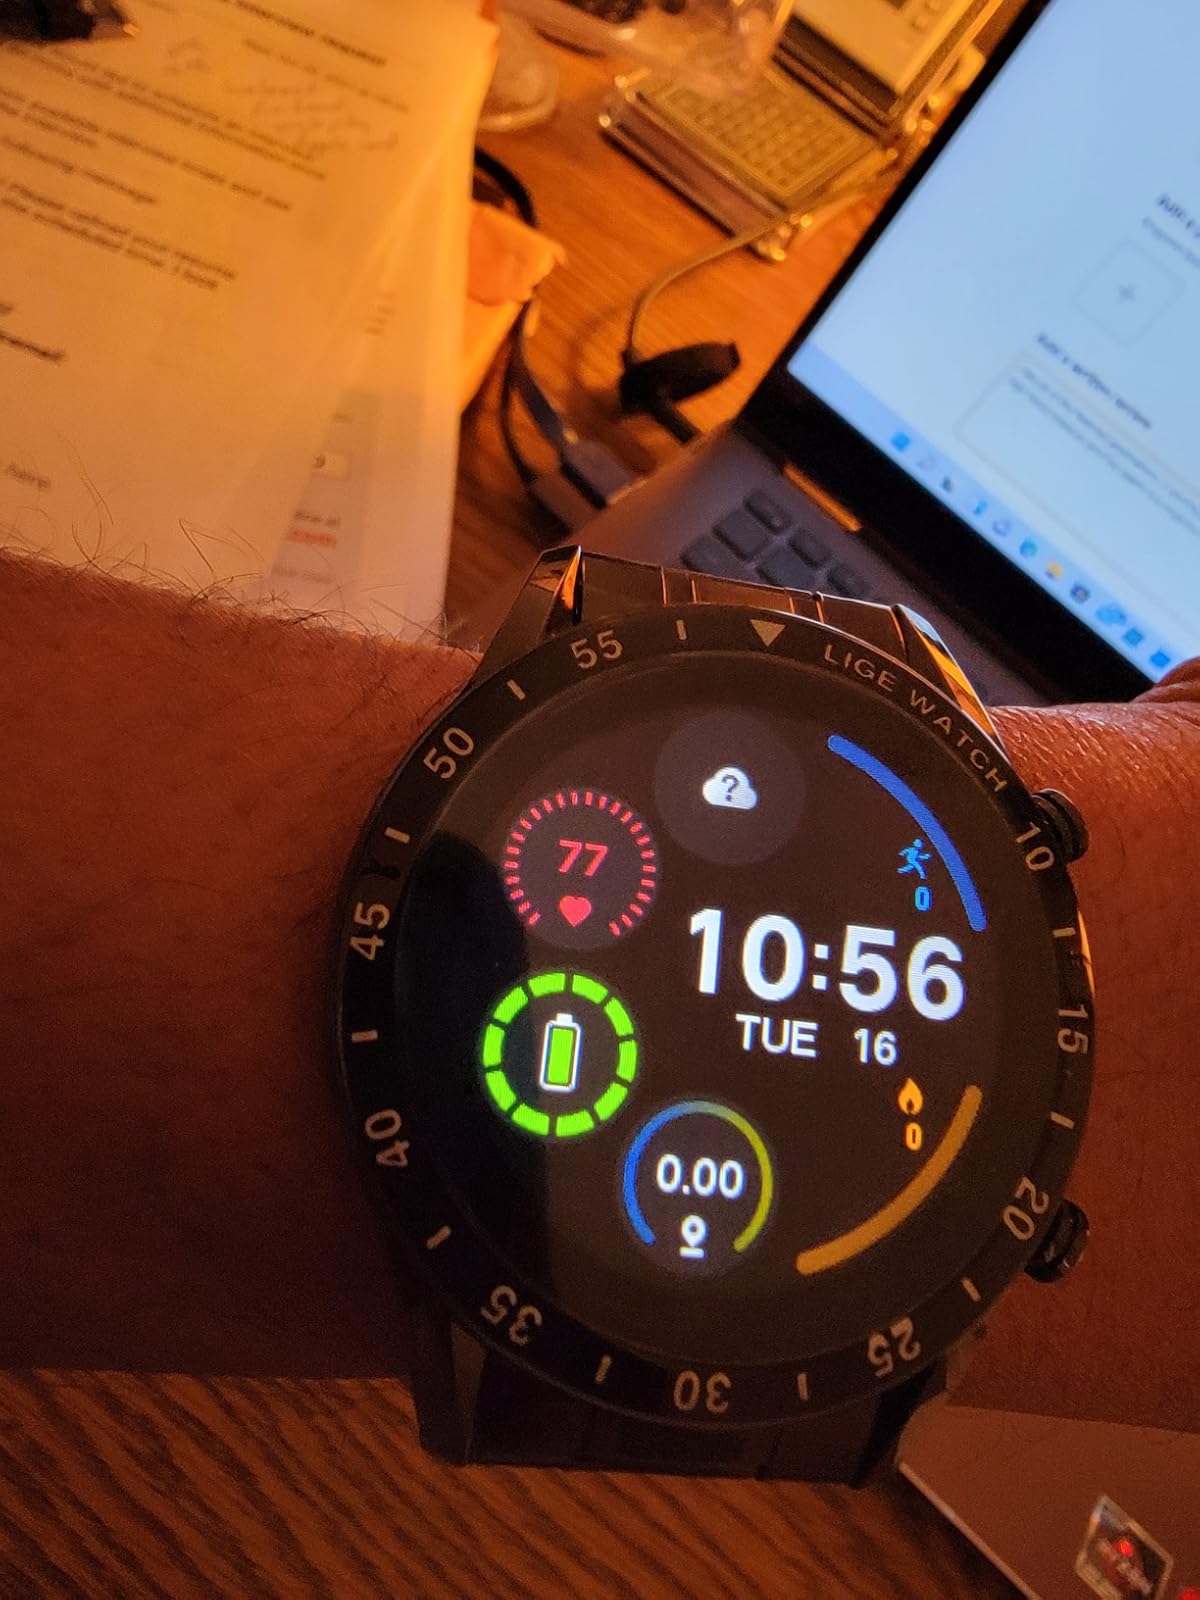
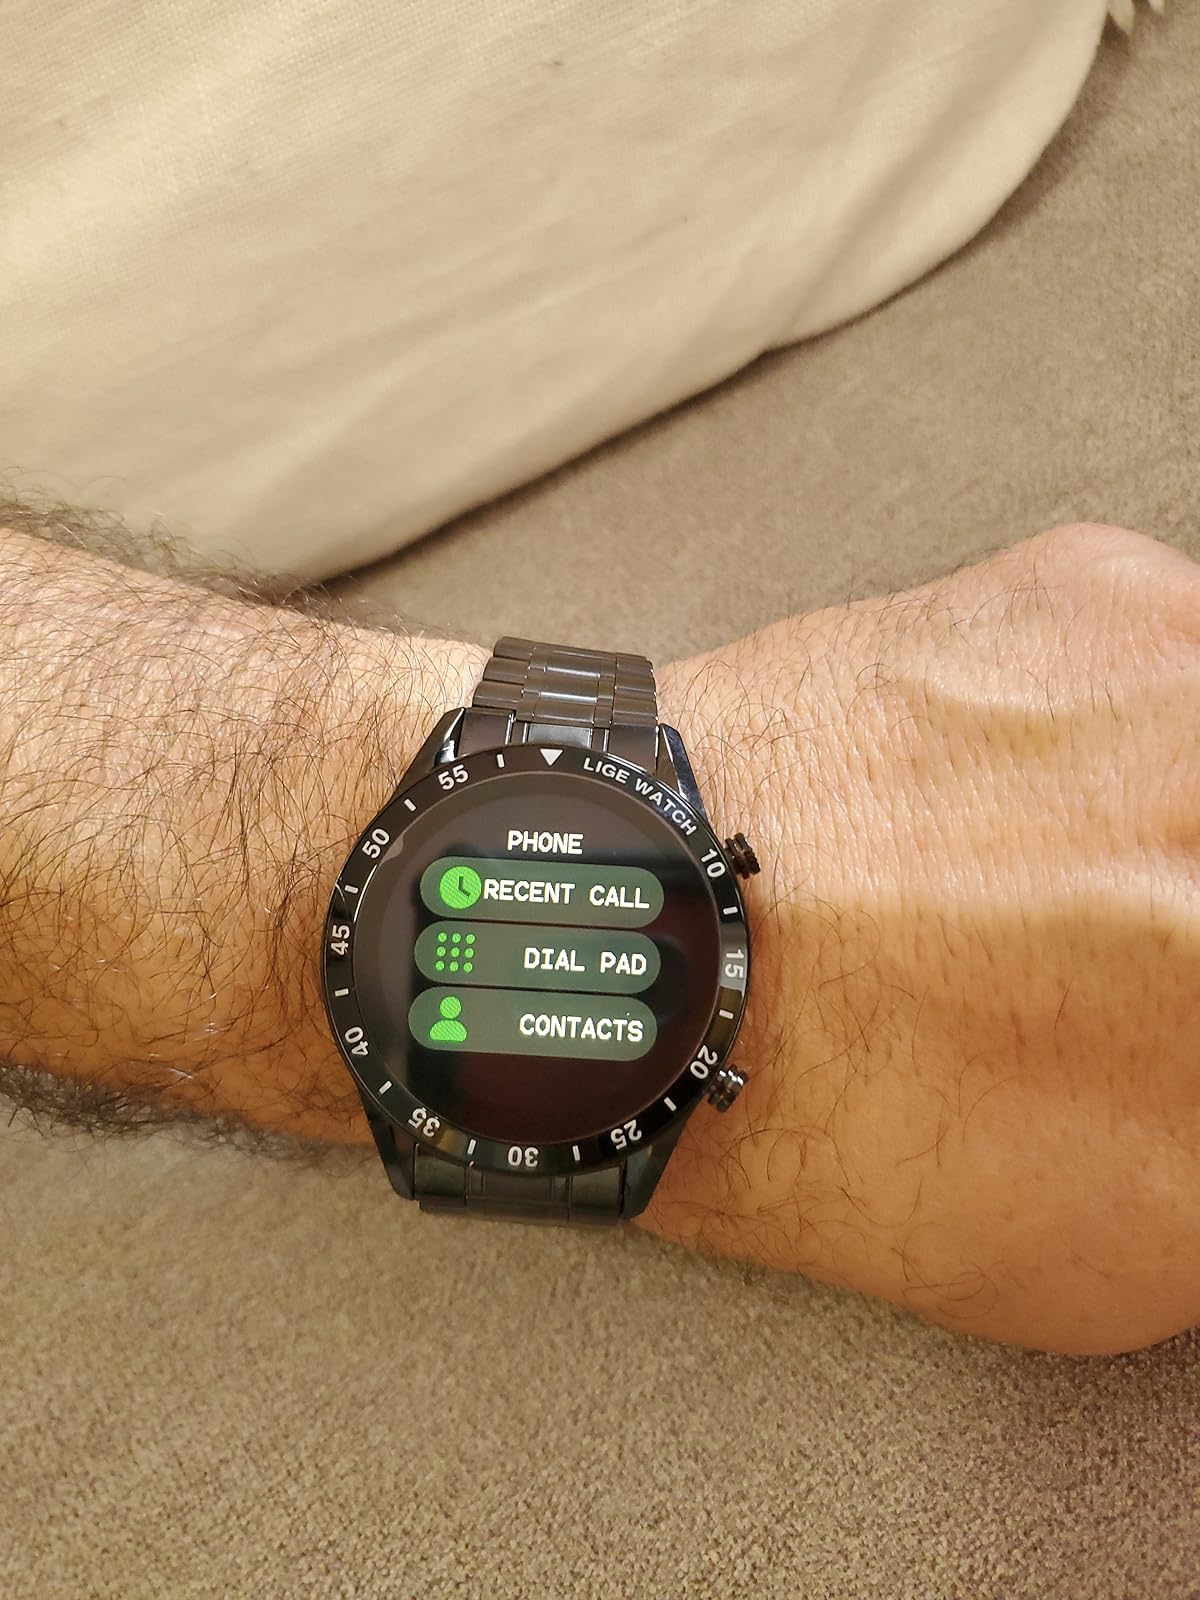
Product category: smartwatch
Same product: yes